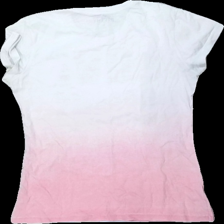
View: back
Type: T-shirt
Category: Ladies
Brand: Not in the list
Brand text on label: Dreamy
Colors: White, Brown, Pink
Material: 55% cotton, 45% polyester
Pattern: Logo print
Cut: Regular, C-collar
Size: L
Season: All
Stains: Major
Damage: stained
Damage location: top left
Damage 2: stained
Damage 2 location: top right
Damage 3: stained
Damage 3 location: top center
Price range: <50
Recommended usage: Export